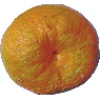
Label: mandarine